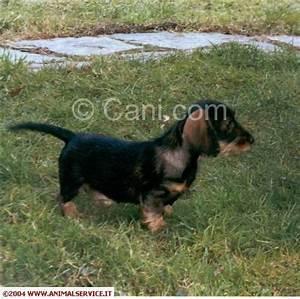
dog